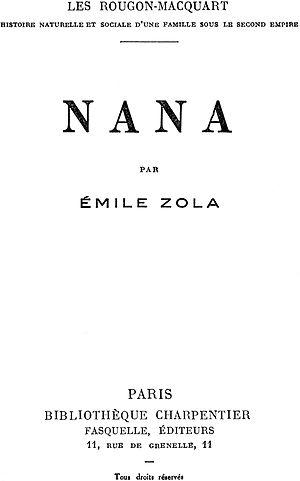
Nana est un roman d’Émile Zola d'abord publié sous forme de feuilleton dans Le Voltaire du 16 octobre 1879 au 5 février 1880, puis en volume chez Georges Charpentier, le 14 février 1880. C'est le neuvième volume de la série Les Rougon-Macquart. Cet ouvrage traite du thème de la prostitution féminine à travers le parcours d’une lorette puis cocotte dont les charmes ont affolé les plus hauts dignitaires du Second Empire. Le récit est présenté comme la suite de L'Assommoir.